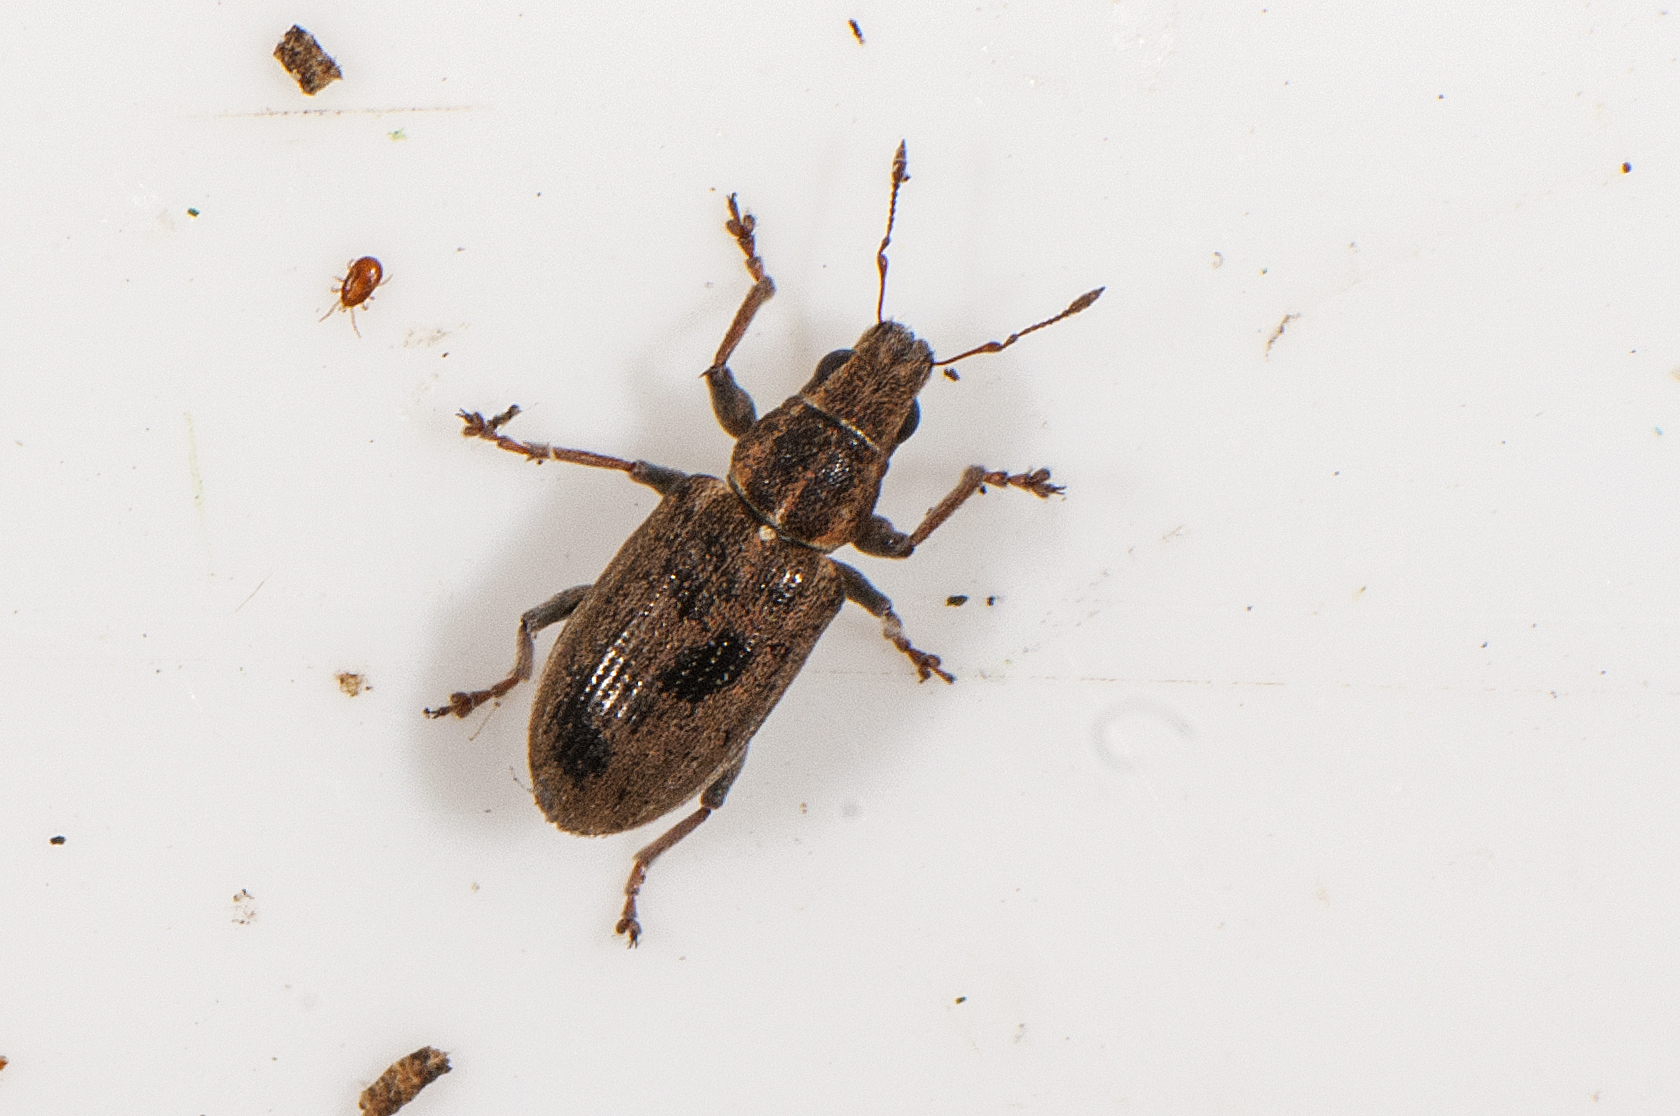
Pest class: pea_leaf_weevil